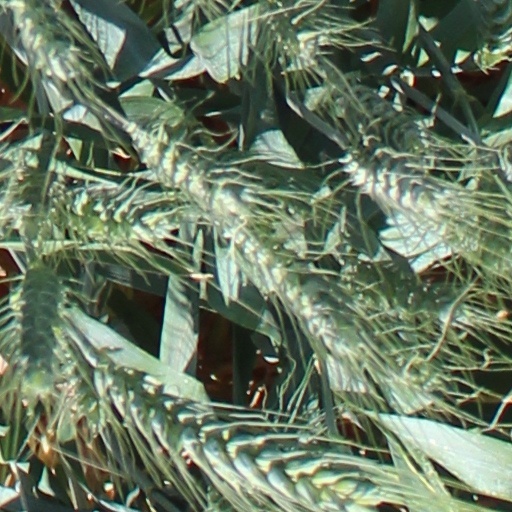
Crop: wheat